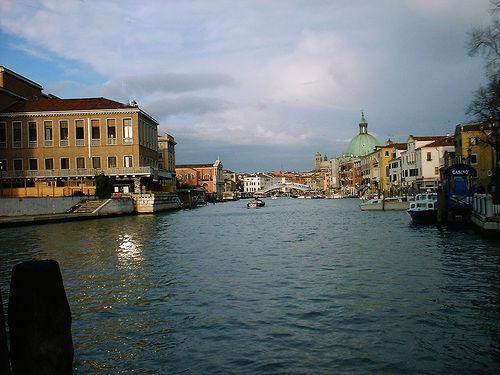
Weather: cloudy or overcast